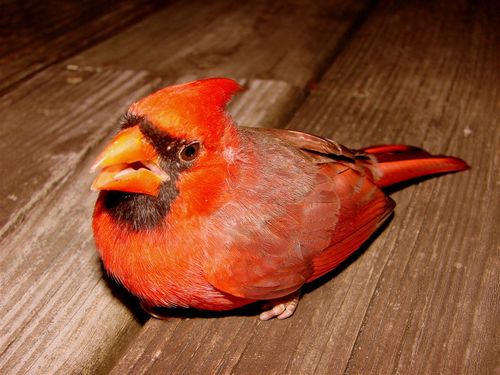
small pudgy red bird with a black circle of feathers around its orange beak.
a bird wth large orange triangular bill and bright red covering its body.
a strikingly orange colored bird with tall feathers standing up on its crown.
a large bird in width , with a big orange bill and a red/orange back and belly and also wingbars.
this is an orange bird with white feet and a large orange beak.
this red bird has a thick pointed beak and a black throat.
this particular bird has a belly that is red and orange
this bright red bird is solid red, other than the black ring that circles his red bill.
this bird has wings that are red and has an orange bill
this bird has a red body with a short, sturdy red beak surrounded with a black face.
Species: Cardinal